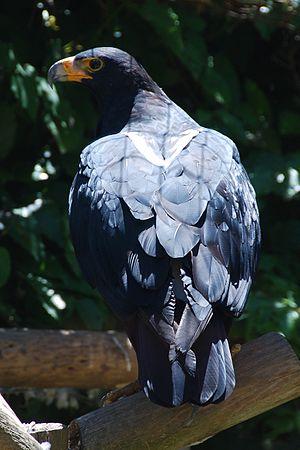
Le parc national de Mokala est un parc national sud-africain situé dans la province du Cap-du-Nord. Créé le 19 juin 2007, il couvre 200 km².
Le parc national des Zèbres de montagne est un parc national sud-africain situé dans la province du Cap-Oriental. Créé en juillet 1937, il couvre 284,12 km².
L'Aigle de Verreaux ou Aigle noir ou aigle noir à dos blanc, est une espèce de rapaces diurnes appartenant à la famille des Accipitridae.